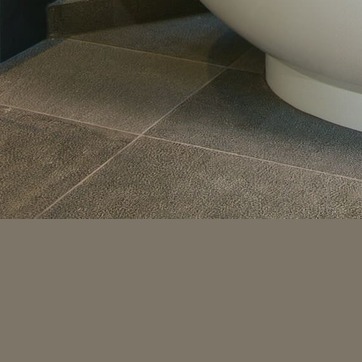
Material: tile